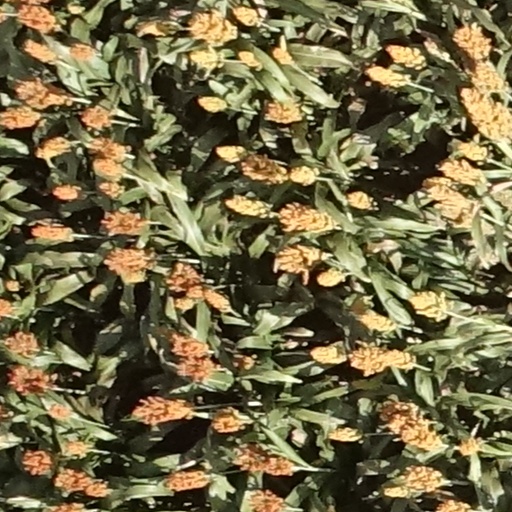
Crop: sorghum